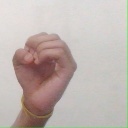
अक्षर: ऊ